Languages of Ecuador

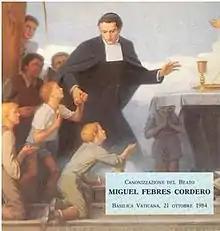
Brother Miguel, linguist and saint of the Catholic Church

Indigenous languages in Ecuador primarily fall into the Zaparoan, Jivaroan, and Tucanoan families, with Huaorani being an isolated language. The Barbacoan language family is also significant, with five extant languages—Cha'palaachi, Tsáfiqui, Awá. Additionally, several extinct languages like Caranqui, Puruhá, Pasto, Panzaleo, and Chono are believed to have Barbacoan roots, based on their historical locations in inter-Andean valleys and the Guayas River basin. However the precise classification will remain uncertain due to the linguistic components that were lost.